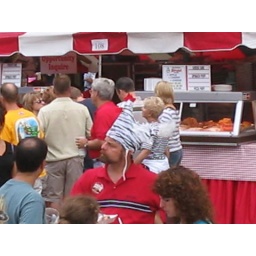
They like chicken hats in Cinci